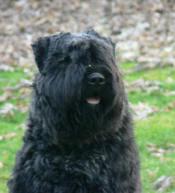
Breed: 233-n000072-Bouvier_des_Flandres